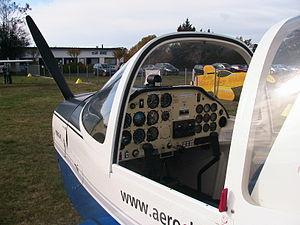
Le P2002 JF est un monomoteur conçu par l'avionneur italien Tecnam.